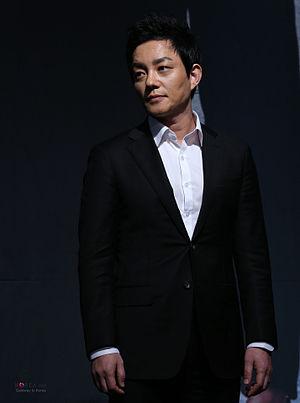
Lee Beom-soo né le 3 janvier 1970, est un acteur sud-coréen. Il est bien connu pour son rôle dans Singles, On Air, Giant, Surgeon Bong Dal-hee et History of a Salaryman. Il est surnommé par la presse coréenne « Le petit géant de Chungmuro ».